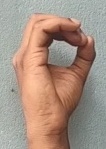
ASL sign: O